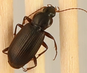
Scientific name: Calathus advena
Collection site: Rocky Mountains NEON (RMNP), plot RMNP_012